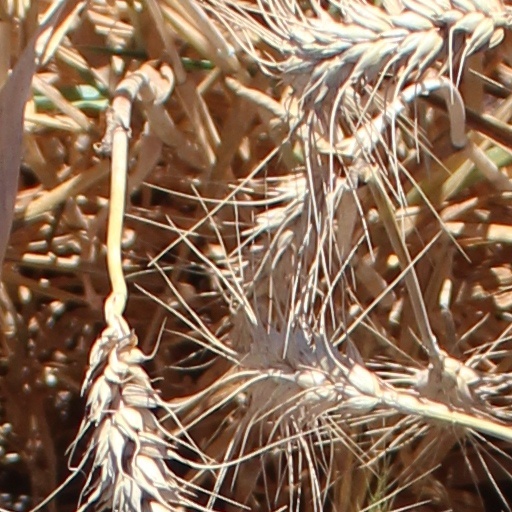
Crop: wheat